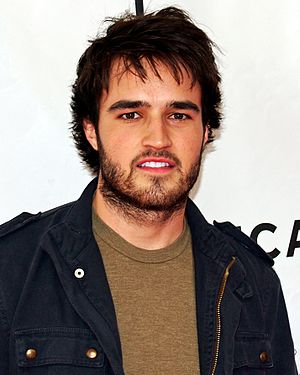
Justin Mentell
Justin Mentell var en amerikansk kunstner og skuespiller.